Frederick Winslow Taylor

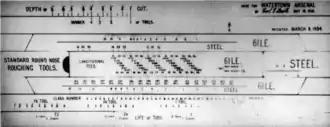
One of Carl G. Barth's speed-and-feed slide rules

From 1890 until 1893 Taylor worked as a general manager and a consulting engineer to management for the Manufacturing Investment Company of Philadelphia, a company that operated large paper mills in Maine and Wisconsin. He was a plant manager in Maine. In 1893, Taylor opened an independent consulting practice in Philadelphia. His business card read "Consulting Engineer - Systematizing Shop Management and Manufacturing Costs a Specialty". Through these consulting experiences, Taylor perfected his management system. His first paper, "A Piece Rate System", was presented to the American Society of Mechanical Engineers (ASME) in June 1895.